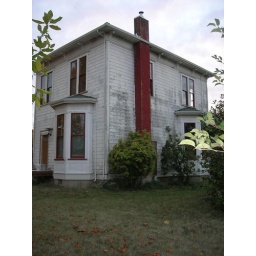
Getting the windows back in makes the house look better -- even without exterior paint.